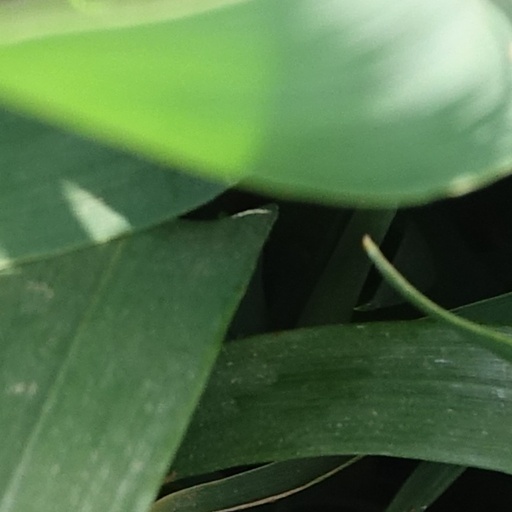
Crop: wheat